You Can't Win, Charlie Brown

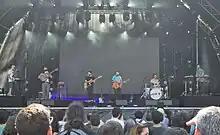
You Can't Win, Charlie Brown in 2023

You Can't Win, Charlie Brown are a Portuguese rock band from Lisbon, formed in 2009. The band consists of Afonso Cabral (vocals, keyboards), David Santos (keyboards), Pedro Branco (guitar), Salvador Menezes (guitar, bass), João Gil (keyboards, bass) and Tomás Sousa (drums).